Mario Cingolani

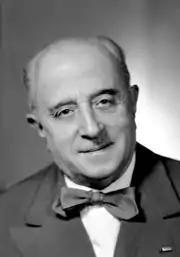
Mario Cingolani

Mario Cingolani (Rome, 2 August 1883 – Rome, 8 April 1971) was an Italian politician.